List of Running Man international episodes

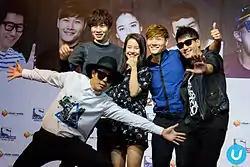
Running Man Cast in Malaysia for the 2014 Running Man Fan Meeting; from left to right: Haha, Lee Kwang-soo, Song Ji-hyo, Kim Jong-kook, and Ji Suk-jin

In November 2011, the rights to air the show was sold to nine areas in Asia, namely Taiwan, Thailand, Indonesia, China, Hong Kong, Japan, Singapore, Cambodia, and Malaysia, proving Running Man's rise in popularity as a Hallyu program. In January 2013, SBS announced "Running Man in Asia" as one of the big projects of 2013. Producer Jo Hyo-jin stated that the program would be touring two countries in Asia in the first half of 2013. The program has previously travelled to Thailand, China, and Hong Kong for filming. Jo Hyo-jin has also mentioned interests raised by Singaporean television stations in purchasing the "Running Man" format, which reiterated "Running Man"s popularity in Asia.